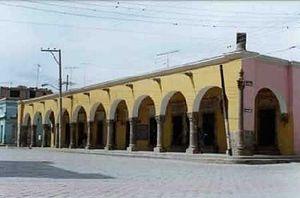
Tecolotlán est une ville et une municipalité, dans l'état de Jalisco dans le centre-ouest du Mexique.